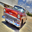
Label: automobile